4-2-2-0

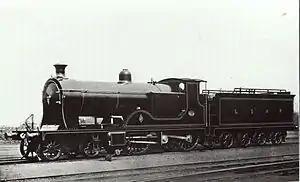
Prototype LSWR T7 4-2-2-0

Under the Whyte notation for the classification of steam locomotives, 4-2-2-0 represents the wheel arrangement of four leading wheels on two axles, four independently driven driving wheels on two axles, and no trailing wheels. The arrangement became known as "double single".